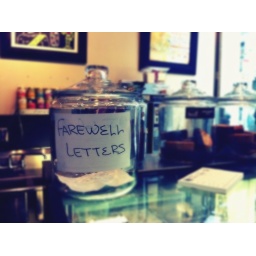
coffee shop in my office building is closing shop. Asking folks to write it farewell letters.